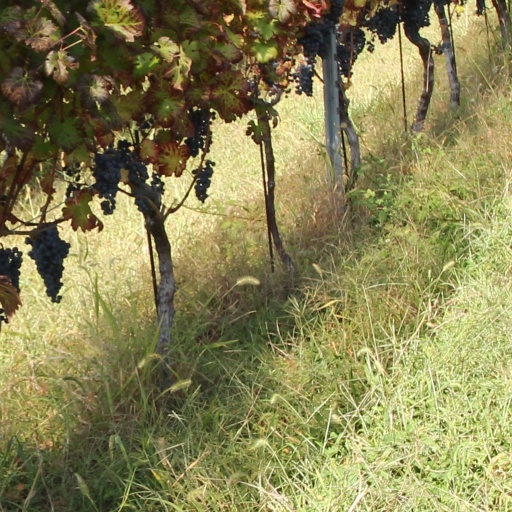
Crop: grape